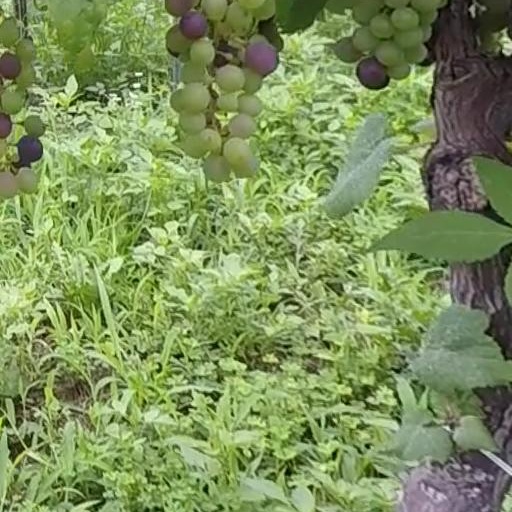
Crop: grape